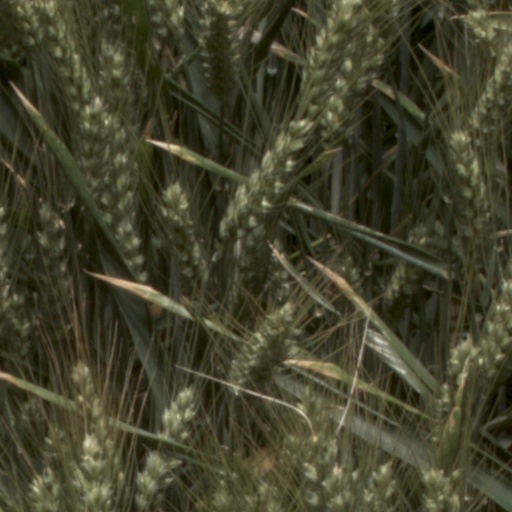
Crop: wheat